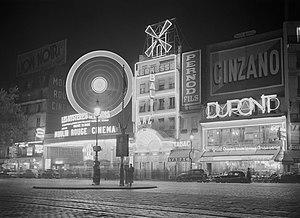
Le Moulin-Rouge, également graphié Moulin Rouge, est un cabaret parisien fondé en 1889 par le Catalan Joseph Oller et Charles Zidler, qui possédaient déjà l'Olympia. Il est situé sur le boulevard de Clichy dans le 18ᵉ arrondissement de Paris, au pied de la butte Montmartre. Son style et son nom ont été imités et empruntés par d'autres cabarets dans le monde entier.